Kappelberg (Rhenish Hesse)

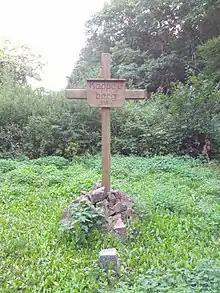
Summit cross on the Kappelberg in Rhenish Hesse

A community of interest from the participating villages was founded in May 2008 and the highest point in Rhenish Hesse, which was buried under thick undergrowth, was made accessible and signposted. In March 2009 a summit cross was erected at the top.